Answer in natural language. Considering the relative positions, where is Window (highlighted by a red box) with respect to artistic colourful white paper drawing scenario (highlighted by a blue box)? Choose between the following options: right or left
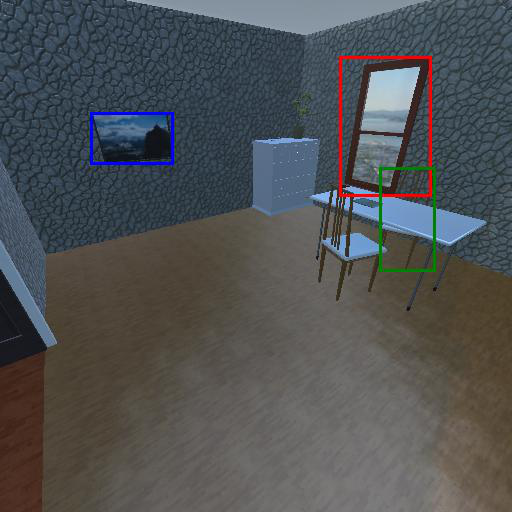
<answer>right</answer>